Cornwall

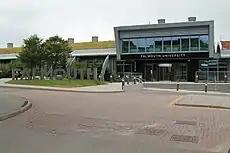
Falmouth University, Penryn

Mining of tin and copper was also an industry, but today the derelict mine workings survive only as a World Heritage Site. However, the Camborne School of Mines, which was relocated to Penryn in 2004, is still a world centre of excellence in the field of mining and applied geology and the grant of World Heritage status has attracted funding for conservation and heritage tourism. China clay extraction has also been an important industry in the St Austell area, but this sector has been in decline, and this, coupled with increased mechanisation, has led to a decrease in employment in this sector, although the industry still employs around 2,133 people in Cornwall, and generates over £80 million to the local economy.